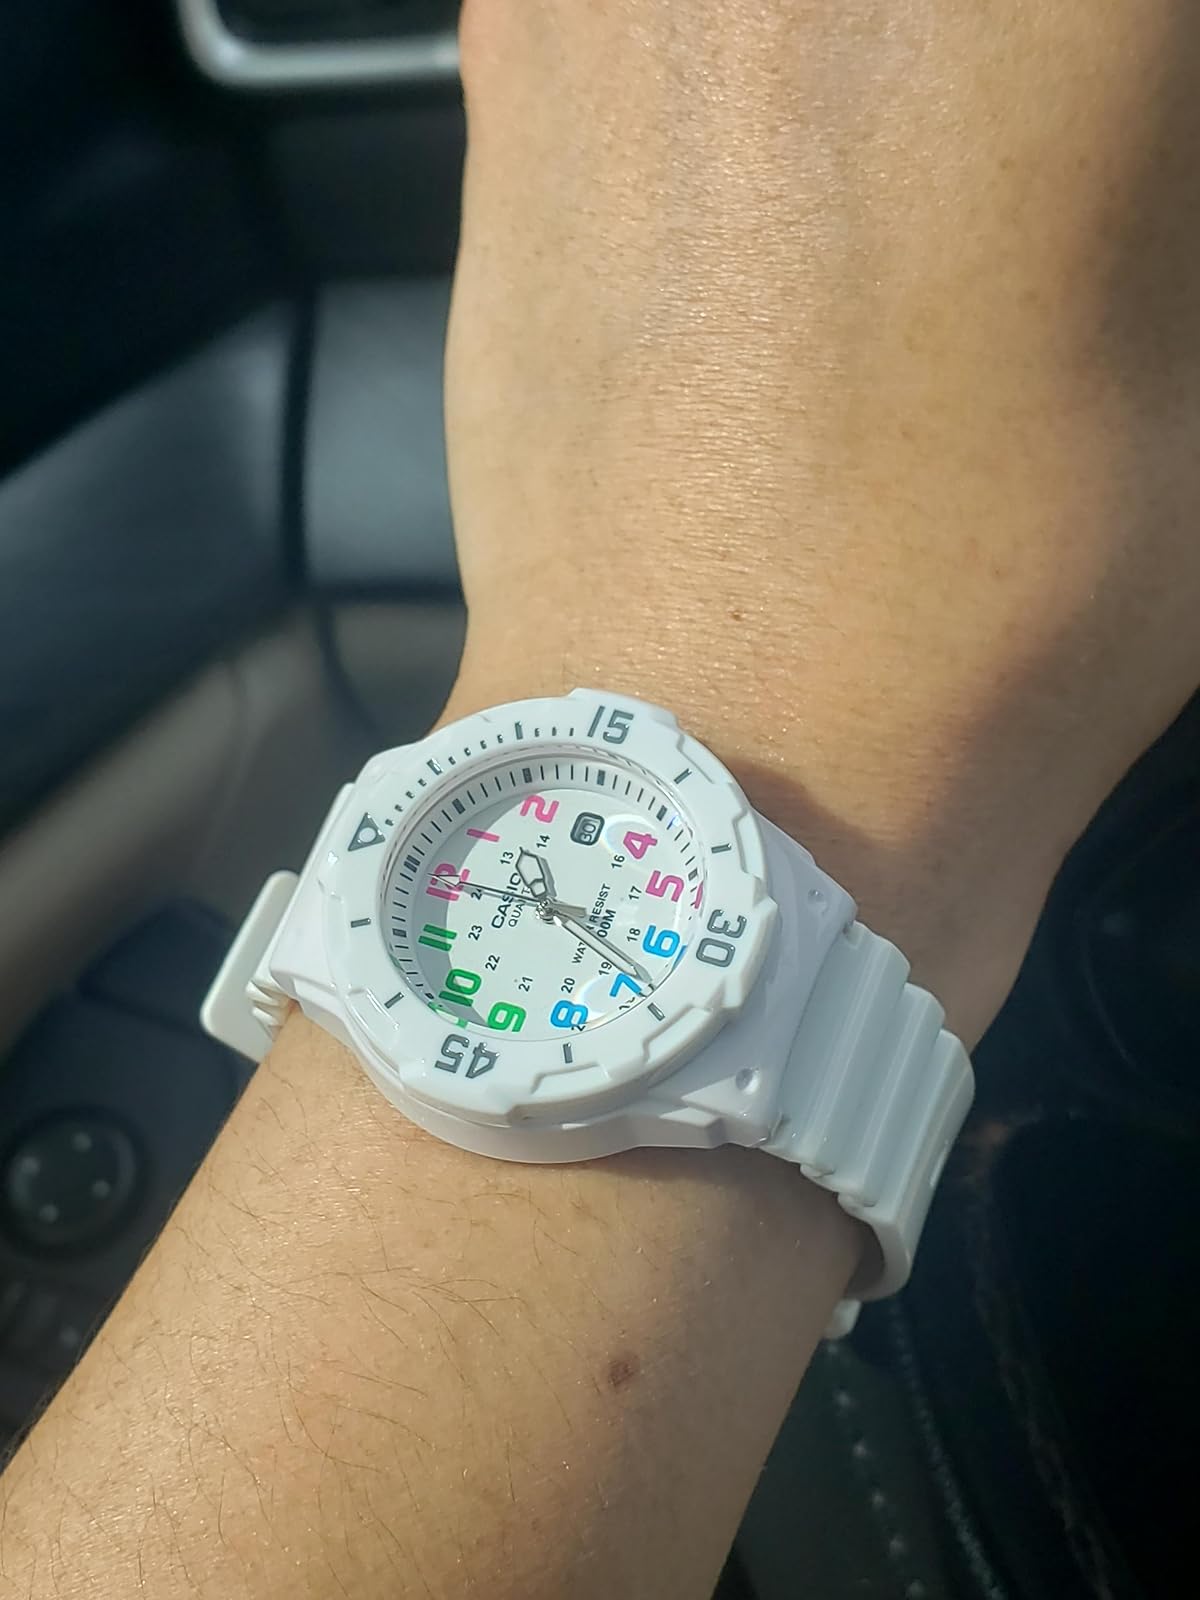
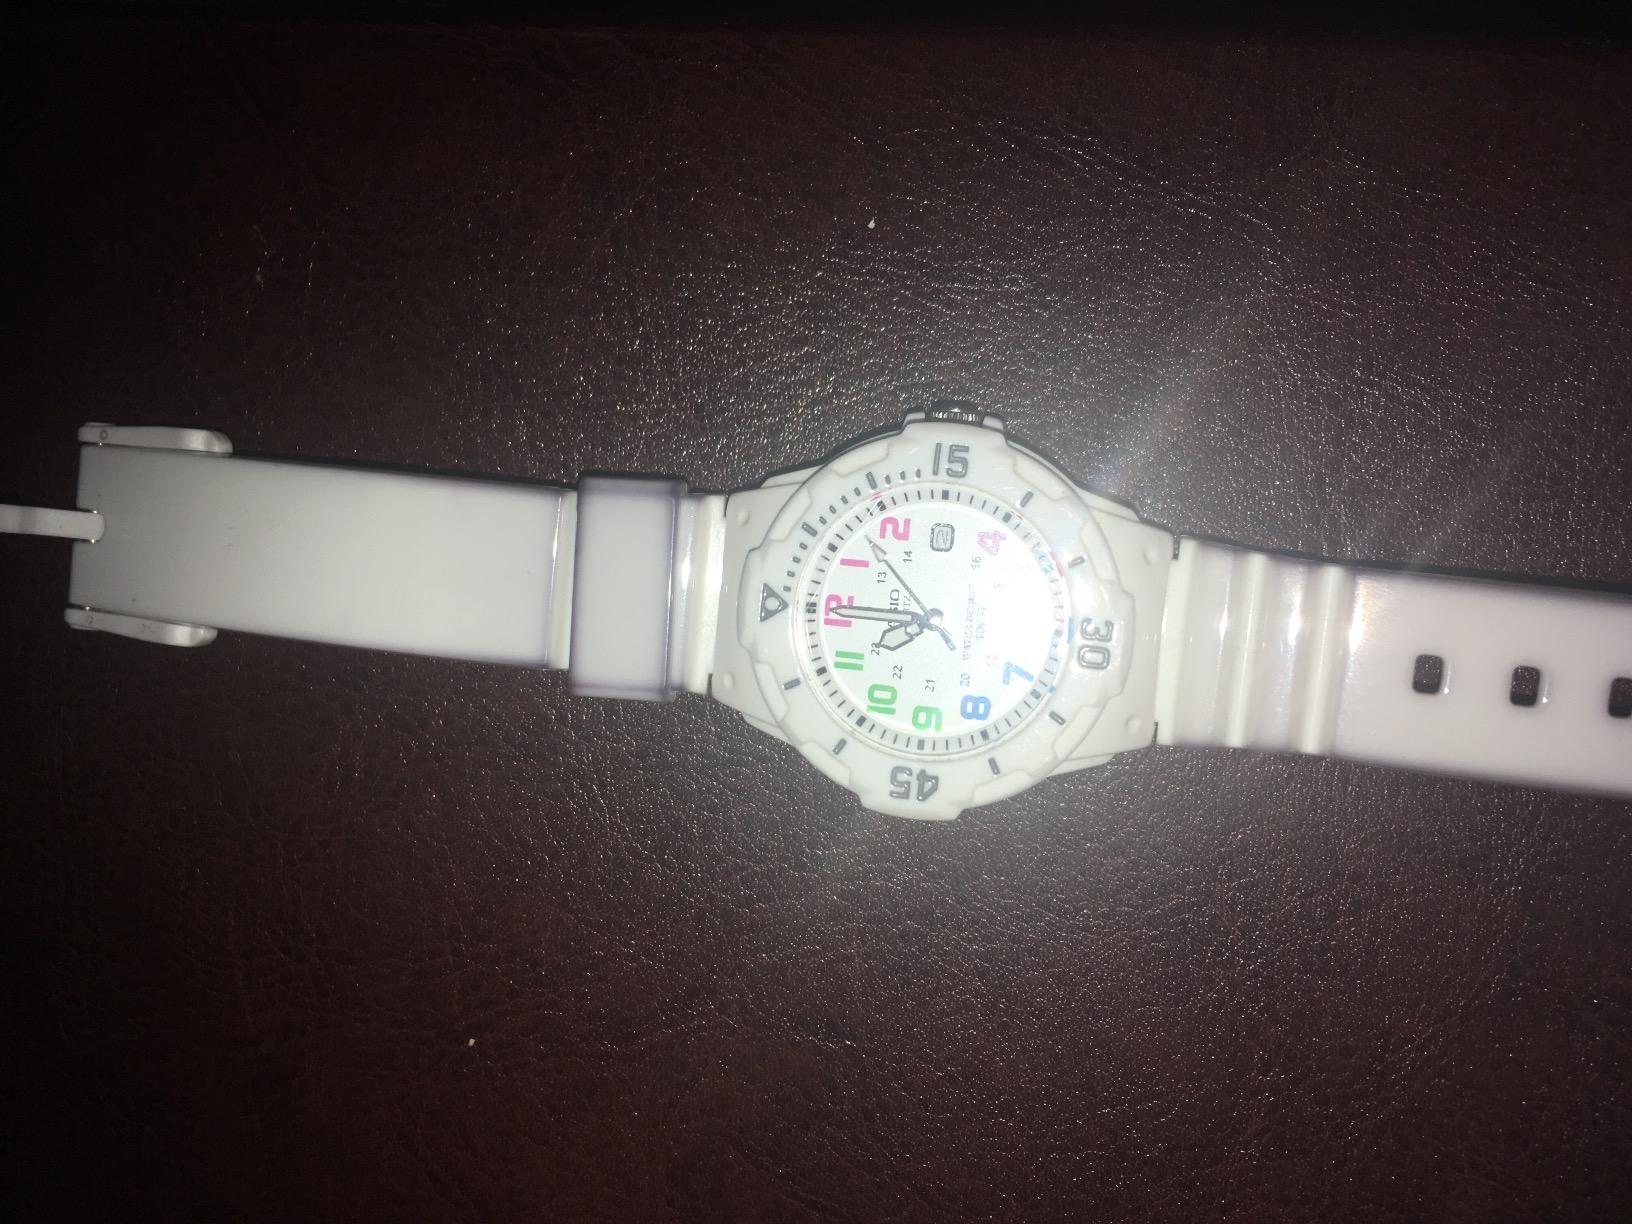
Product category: accessories_watch
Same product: yes